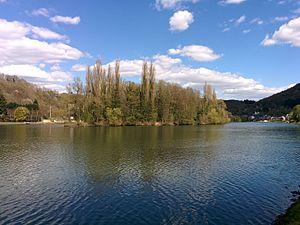
Grande Île des Îles de Godinne, en amont. Photo prise à partir de la rive droite de la Meuse.
Les îles de Godinne sont des îles belges situées sur la Meuse à proximité du village du même nom.